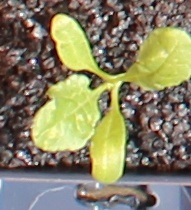
Label: Sugar beet